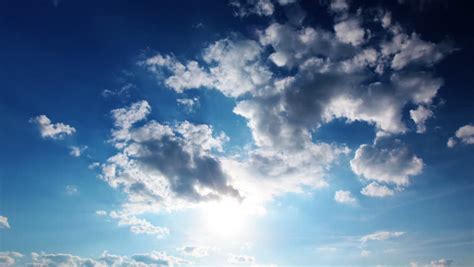
Weather: sun or clear